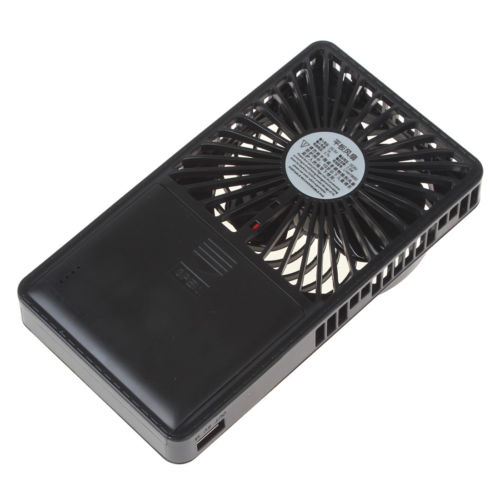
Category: fan